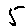
Label: 5